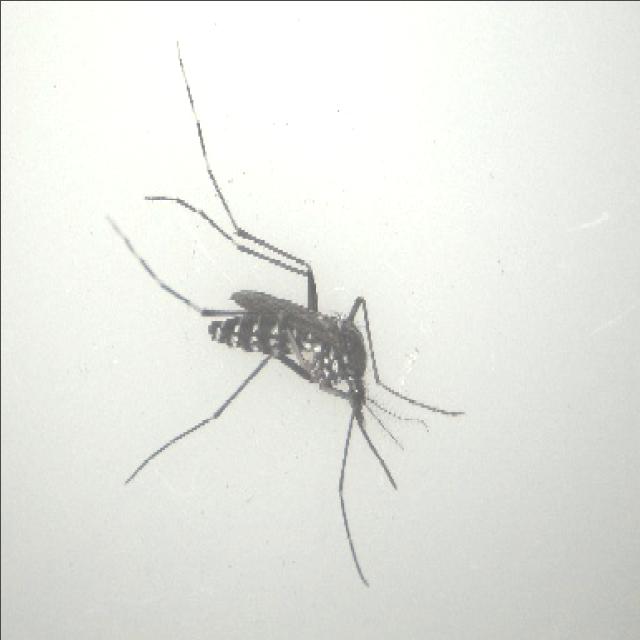
Species: aedes_albopictus